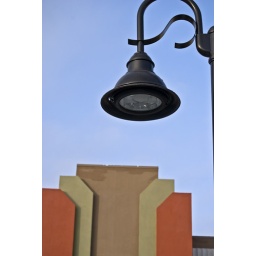
A lamp over hangs the top of a building